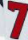
Number: 7